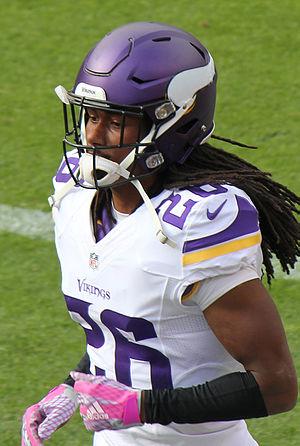
Trae Waynes, né le 25 juillet 1992 à Kenosha, est un joueur américain de football américain.